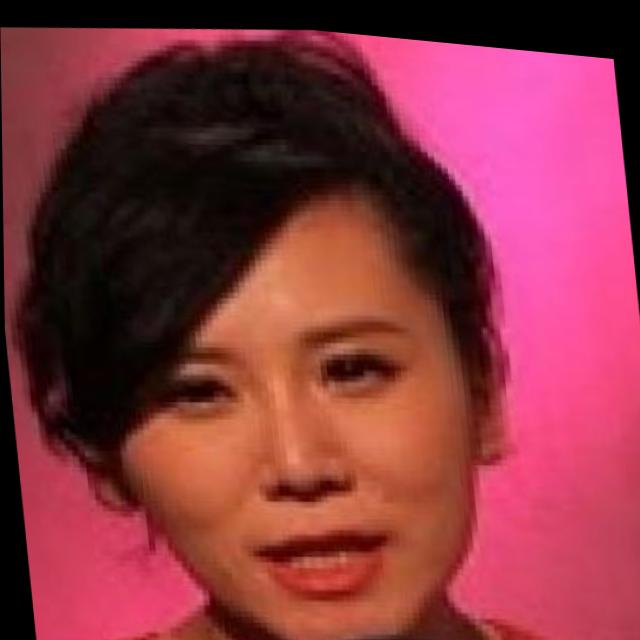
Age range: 21-44